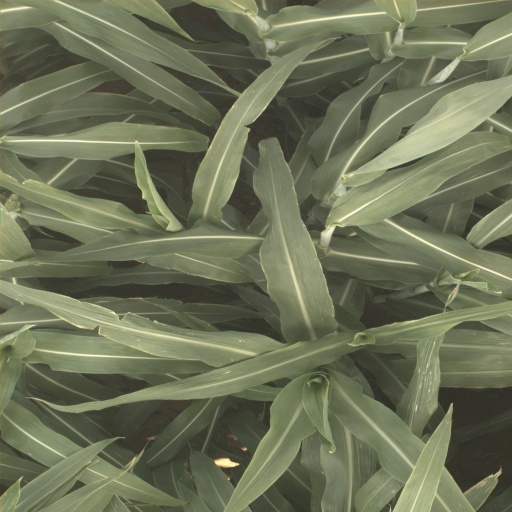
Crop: sorghum